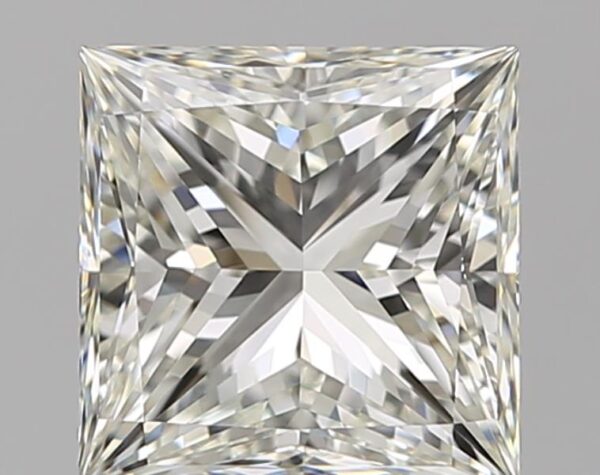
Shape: princess
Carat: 2.01
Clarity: VVS1
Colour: I
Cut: EX
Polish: EX
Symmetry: EX
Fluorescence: F
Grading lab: GIA
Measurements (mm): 6.92 x 6.92 x 5.1